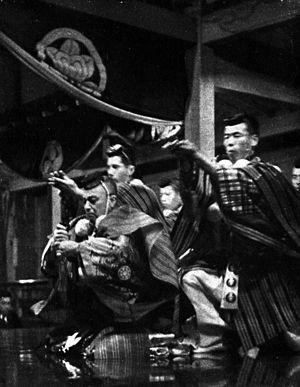
Le théâtre nô ou noh est un des styles traditionnels du théâtre japonais venant d'une conception religieuse et aristocratique de la vie. Le nô allie des chroniques en vers à des pantomimes dansées. Arborant des costumes somptueux et des masques spécifiques, les acteurs jouent essentiellement pour les shoguns et les samouraïs. Le théâtre nô est composé de drames lyriques des XIVᵉ et XVᵉ siècles, au jeu dépouillé et codifié. Ces acteurs sont accompagnés par un petit orchestre et un chœur. Leur gestuelle est stylisée autant que la parole qui semble chantée.
Le théâtre japonais, qui se forme au cours du XIVᵉ siècle mais hérite de plusieurs siècles de danses rituelles et de spectacles de divertissement variés, se caractérise par un répertoire fortement ancré dans la littérature et par une forte tendance à la stylisation et à la recherche d’esthétisme.